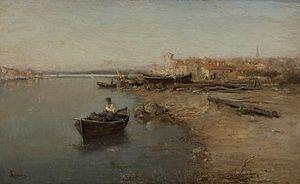
Le Soir aux Martigues, par Adolphe Appian (1818-1898), Victoria Art Gallery, Bath.
Adolphe Appian, pseudonyme de Jacques Barthélemy Appian, né le 23 août 1818 à Lyon, où il est mort le 29 avril 1898, est un peintre et graveur français de l'École lyonnaise.